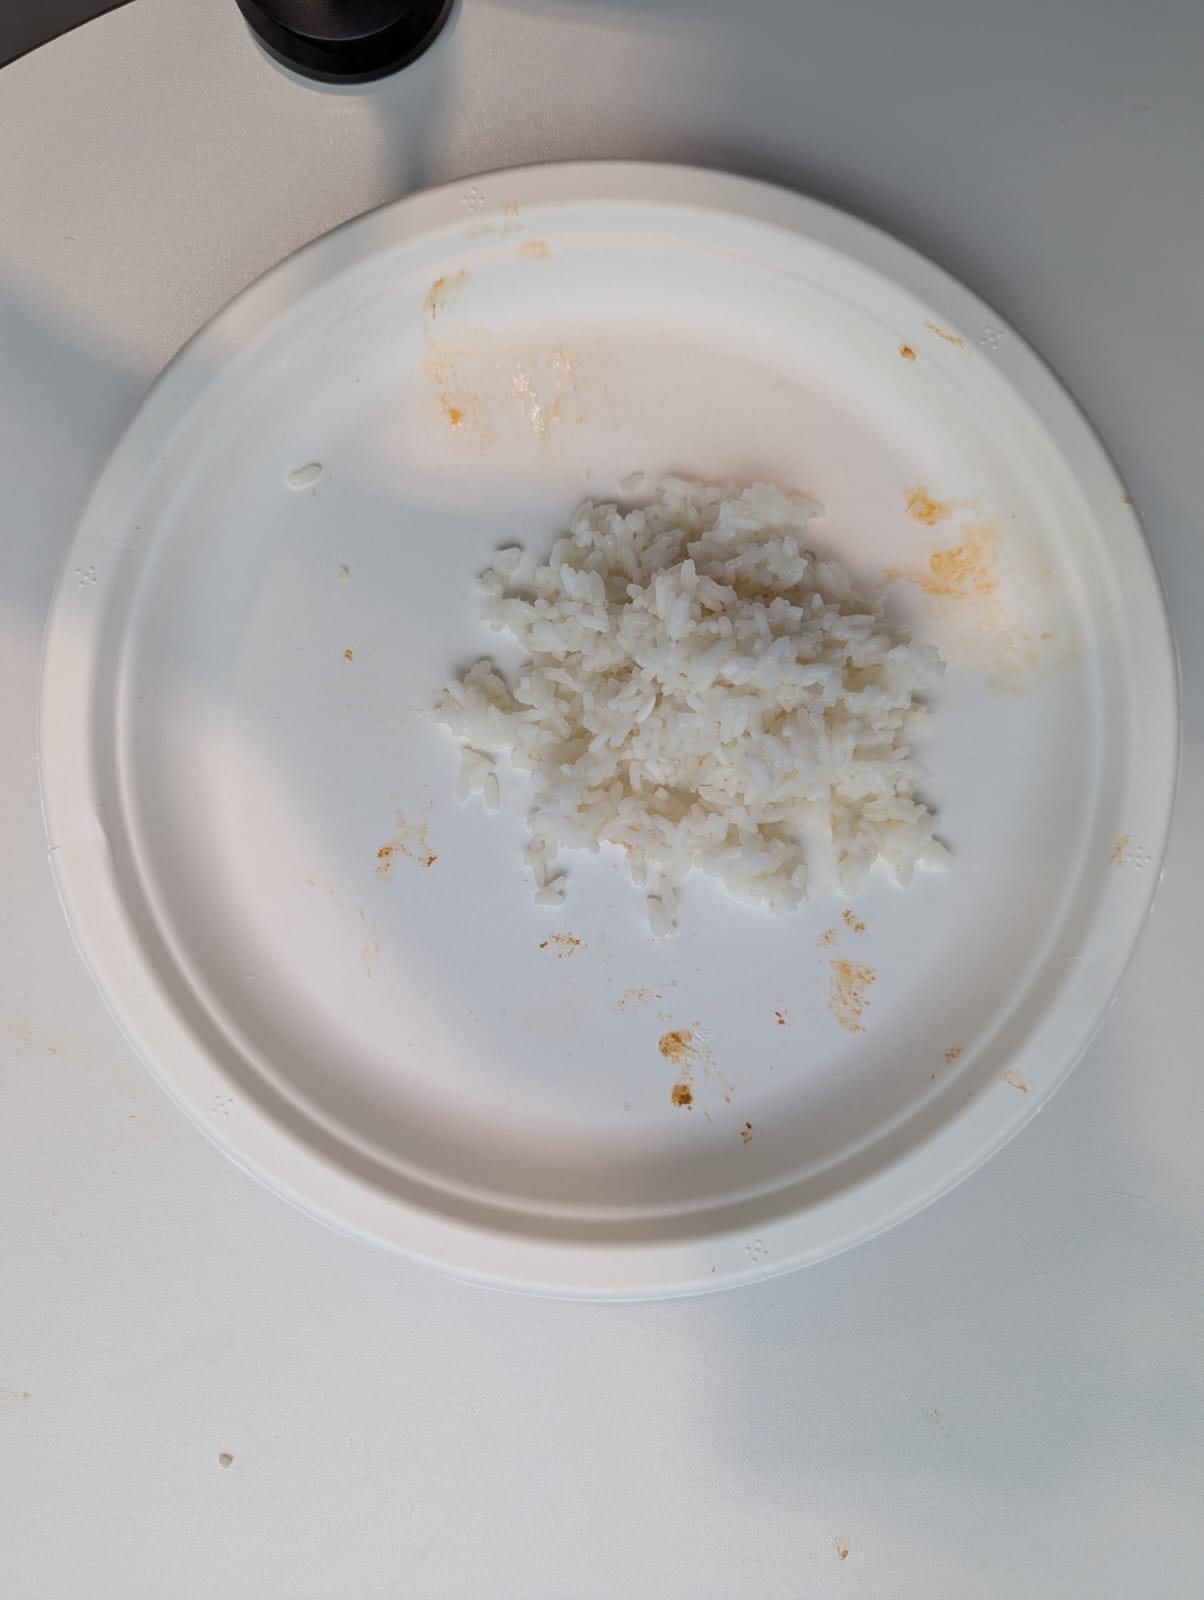
Ingredients: rice